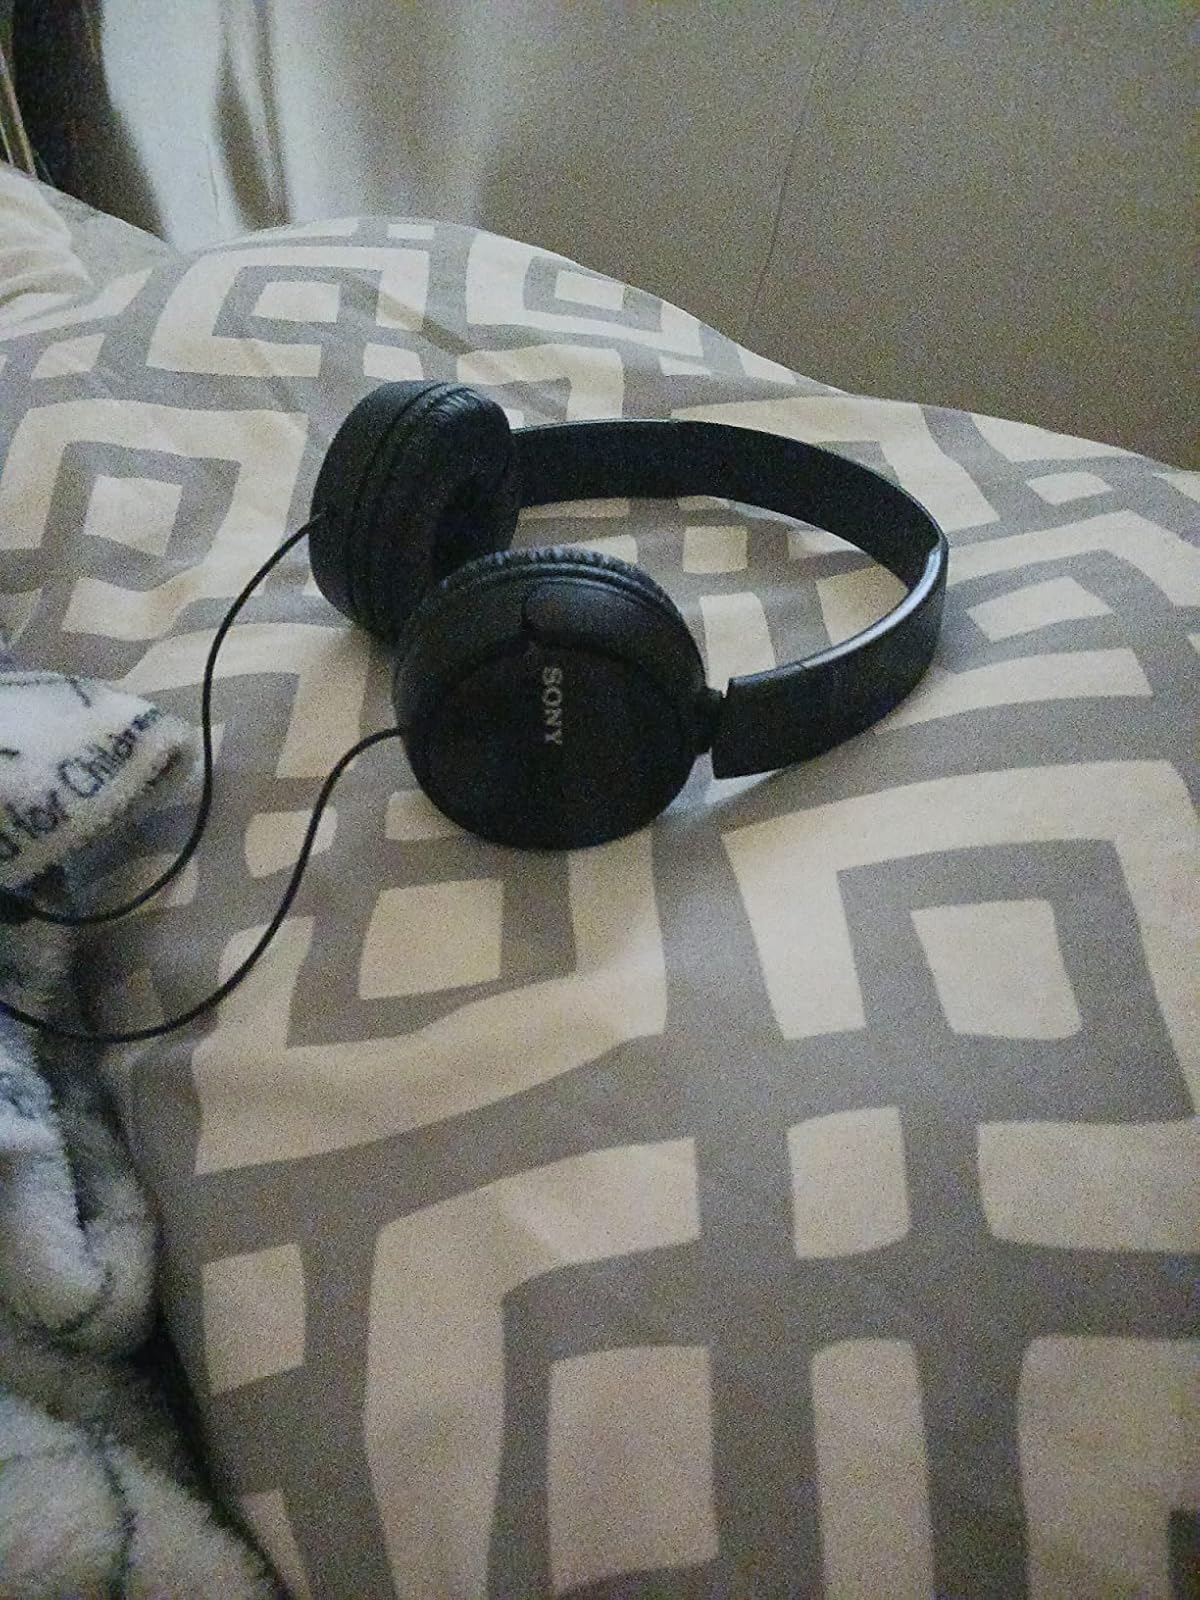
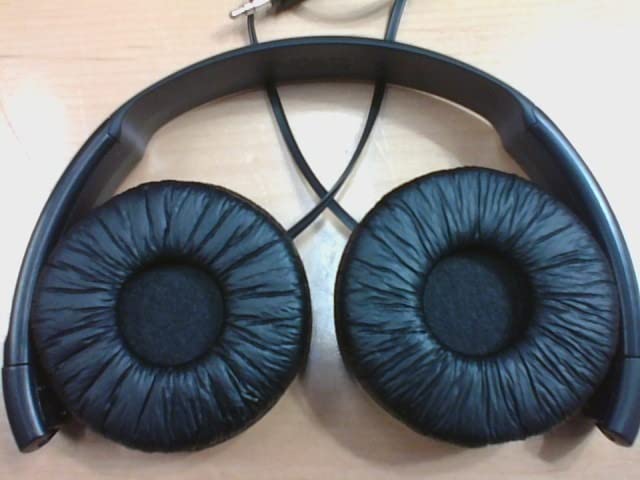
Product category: headphones
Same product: no